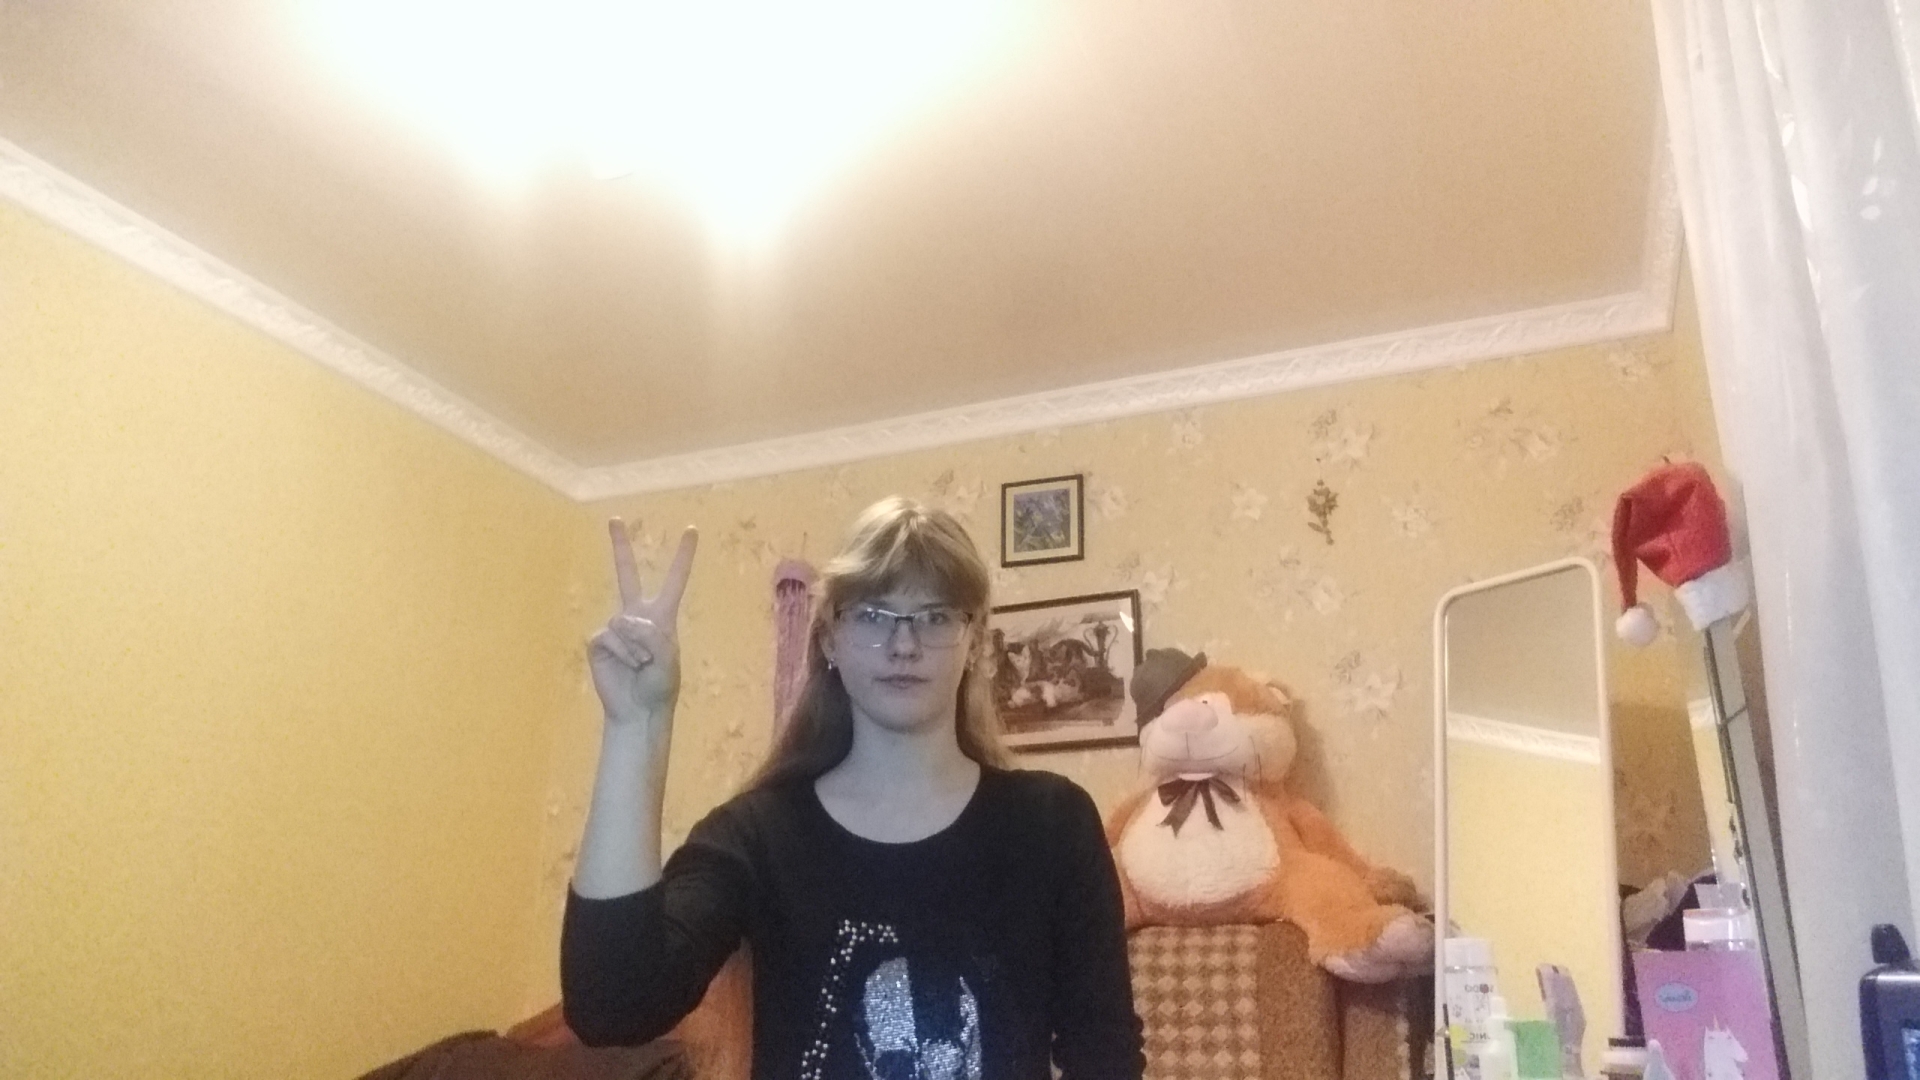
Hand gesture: peace